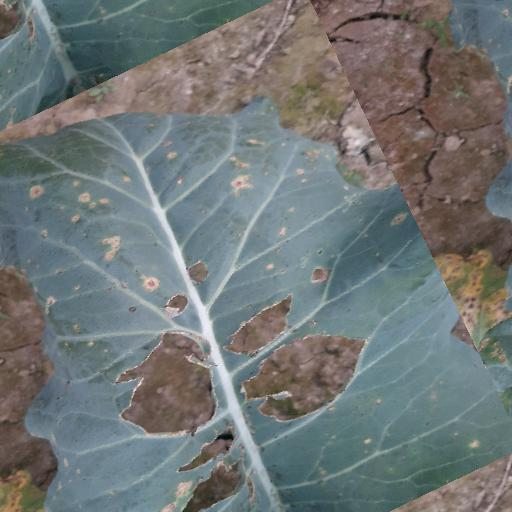
Label: Black Rot